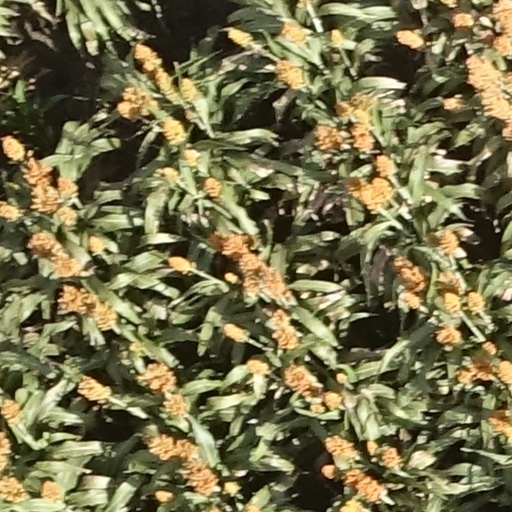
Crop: sorghum